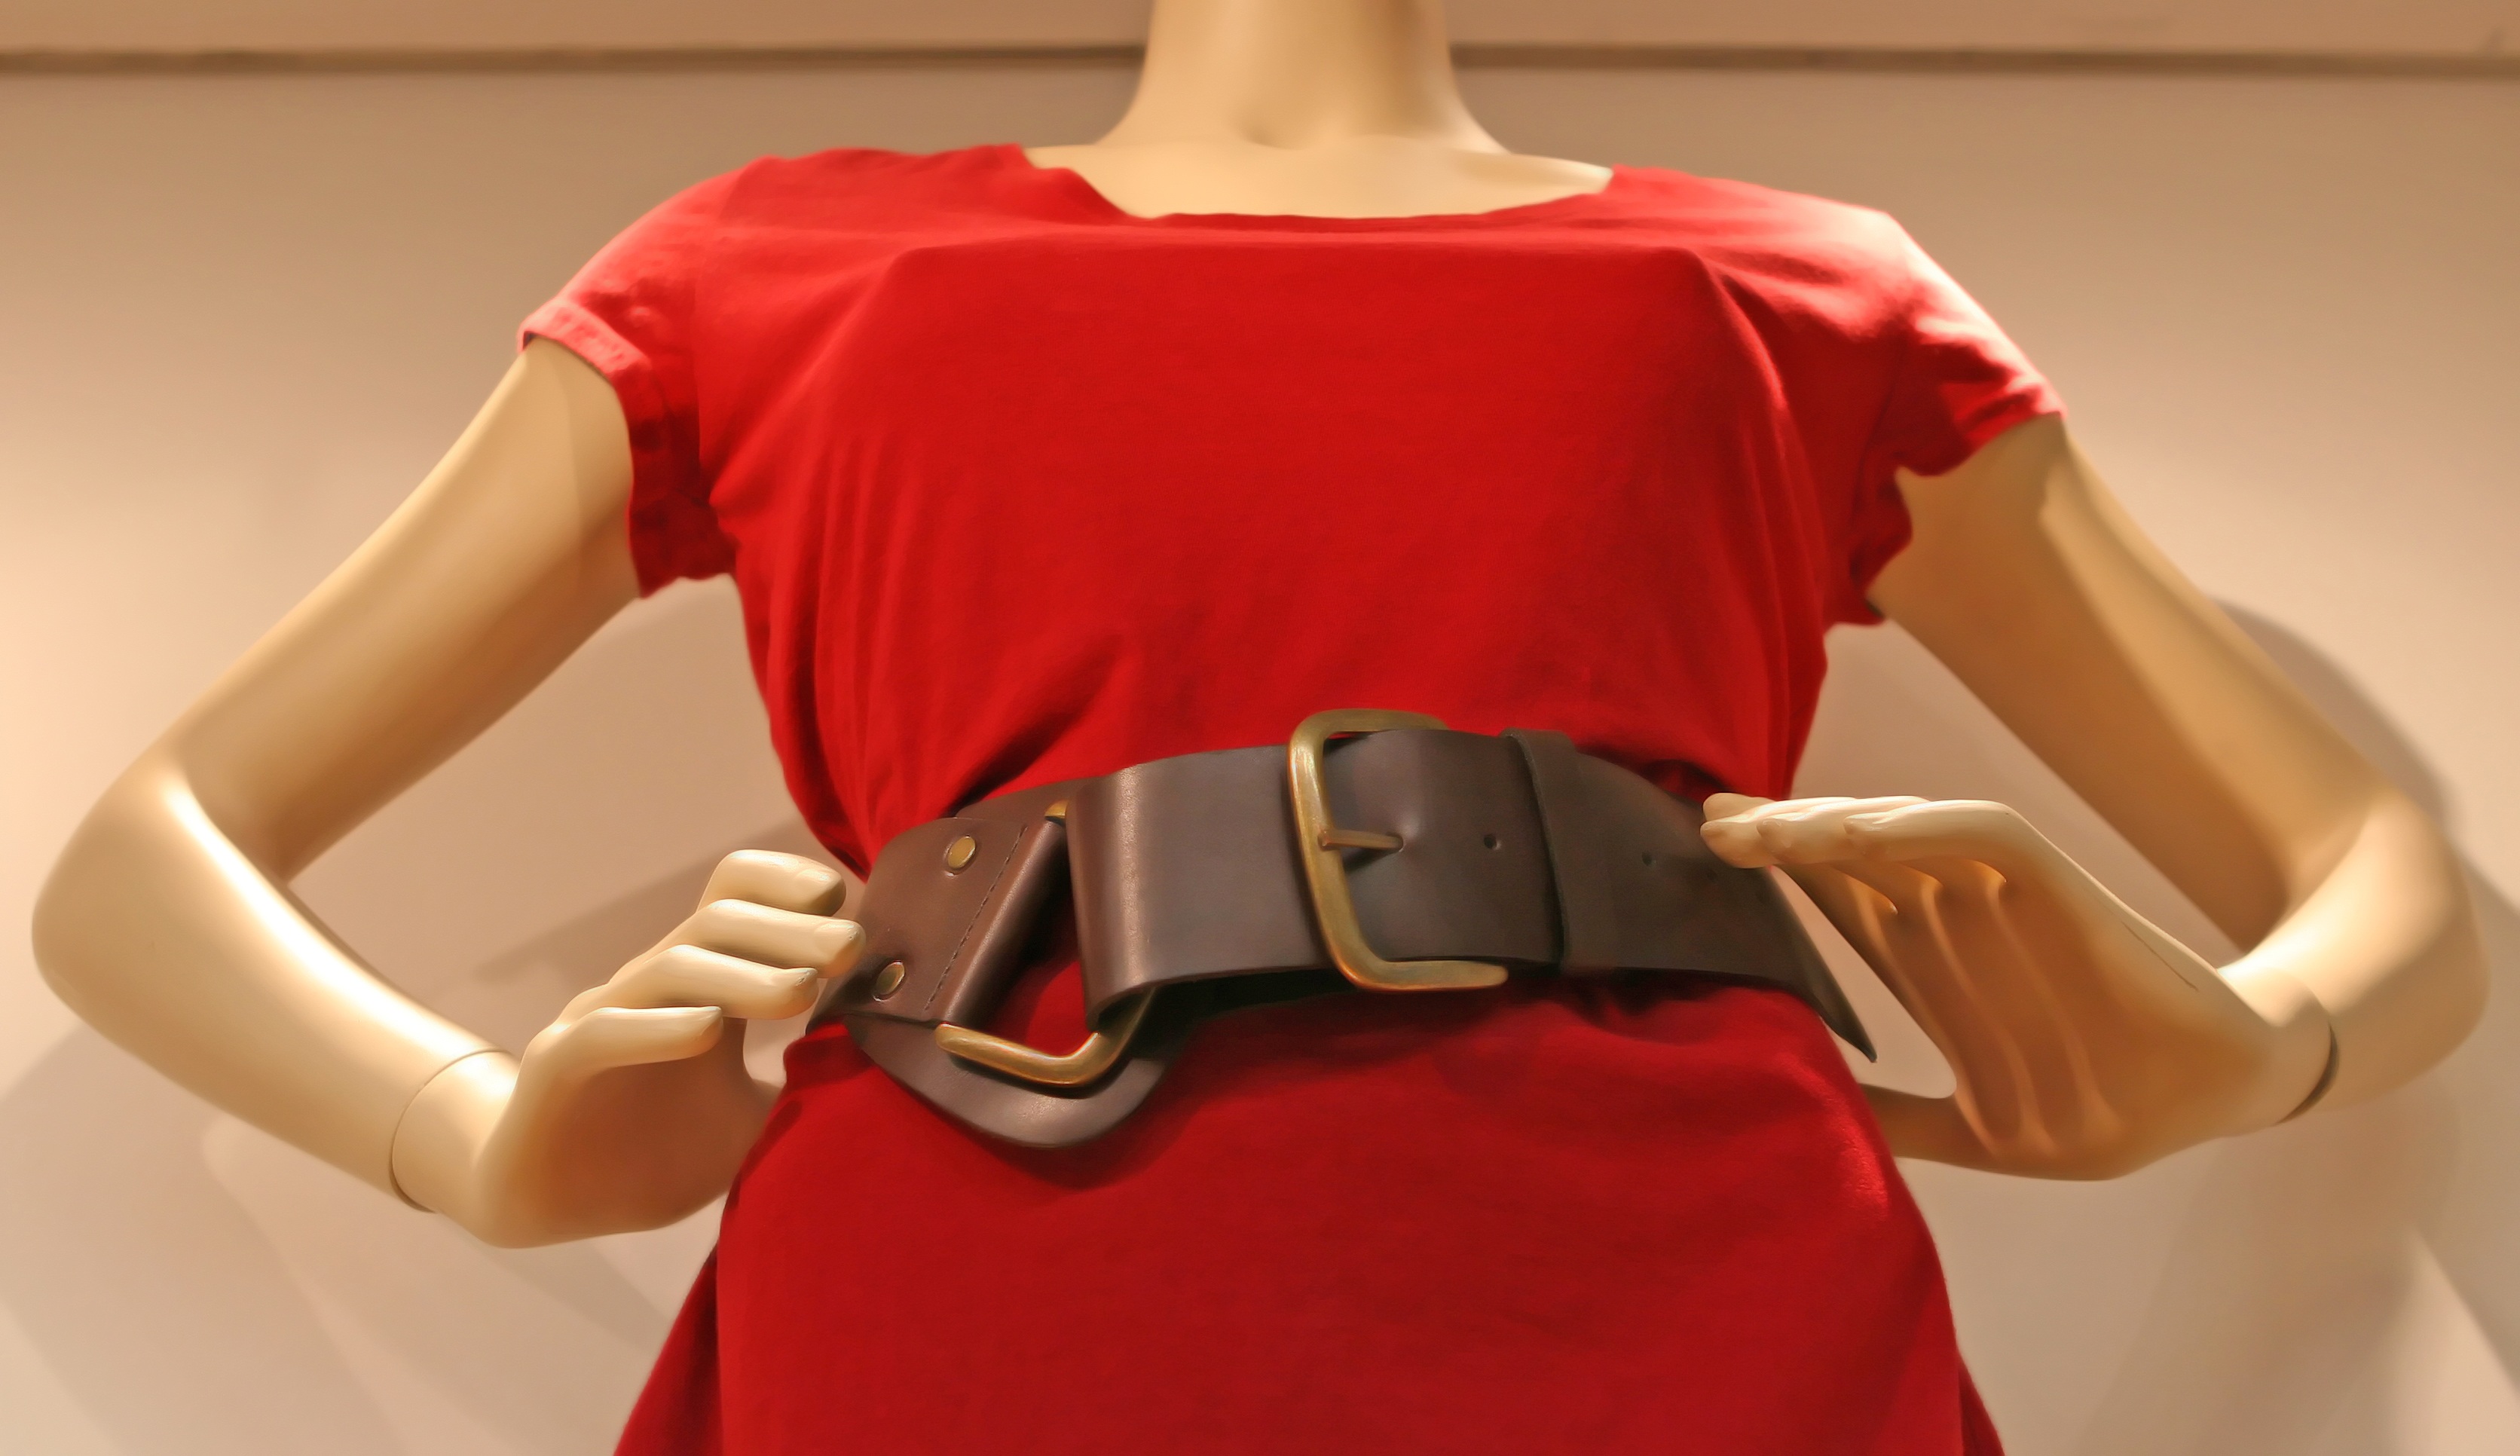
girl, woman, plastic, female, shop, store, red, fashion, empty, craft, clothing, black, scale, lady, outerwear, shirt, garment, collar, tailor, human body, boutique, lingerie, mannequin, textile, dress, design, neck, sexy, bust, dummy, body, colored, shape, breast, lacy, blouse, coloured, form, nipple, erotic, nobody, bra, dressmaker, sleeve, t shirt, boobs, manequin, manokin